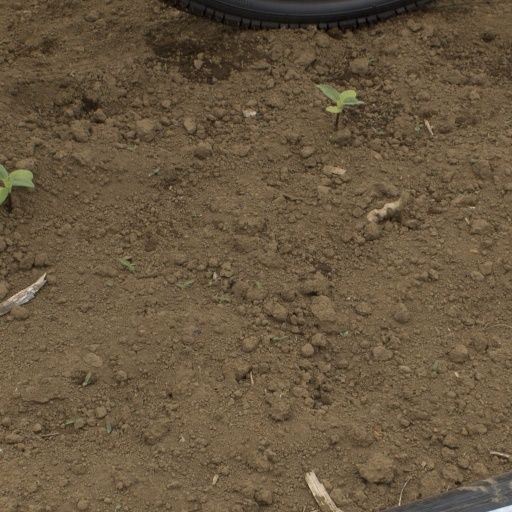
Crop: Jerusalem artichoke